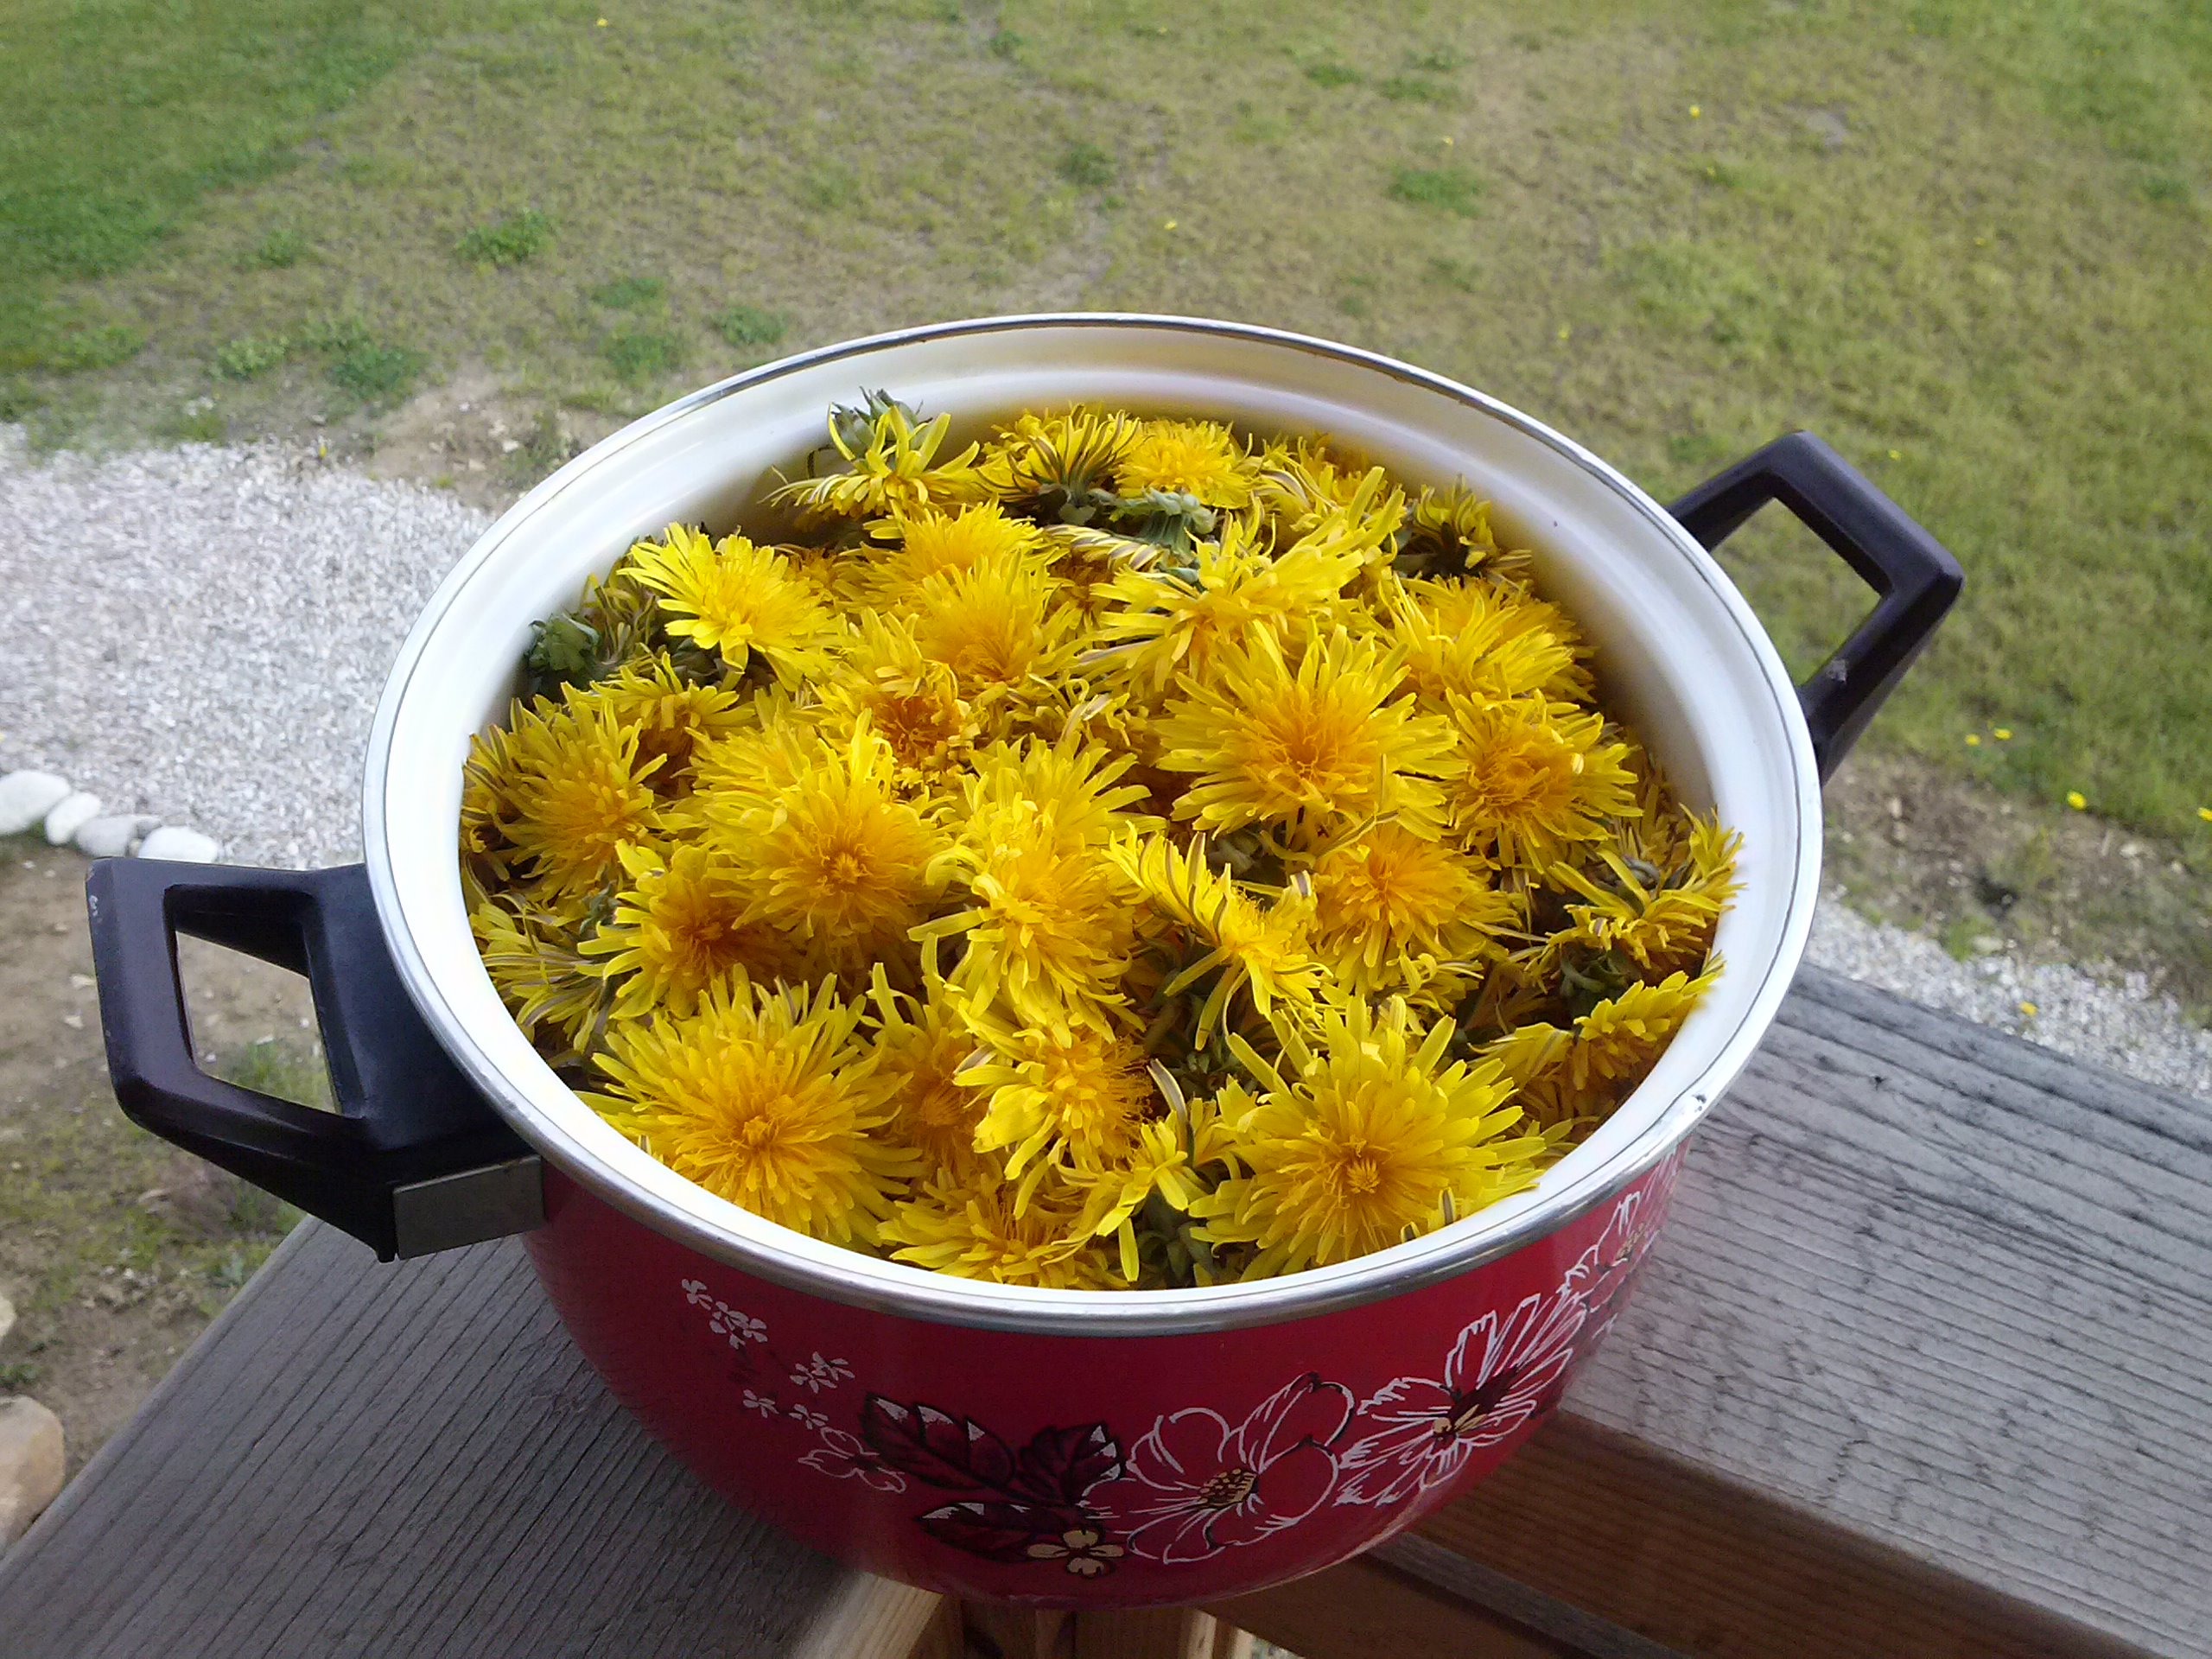
plant, flower, pot, dish, food, herb, produce, yellow, dandelions, flowering plant, daisy family, land plant